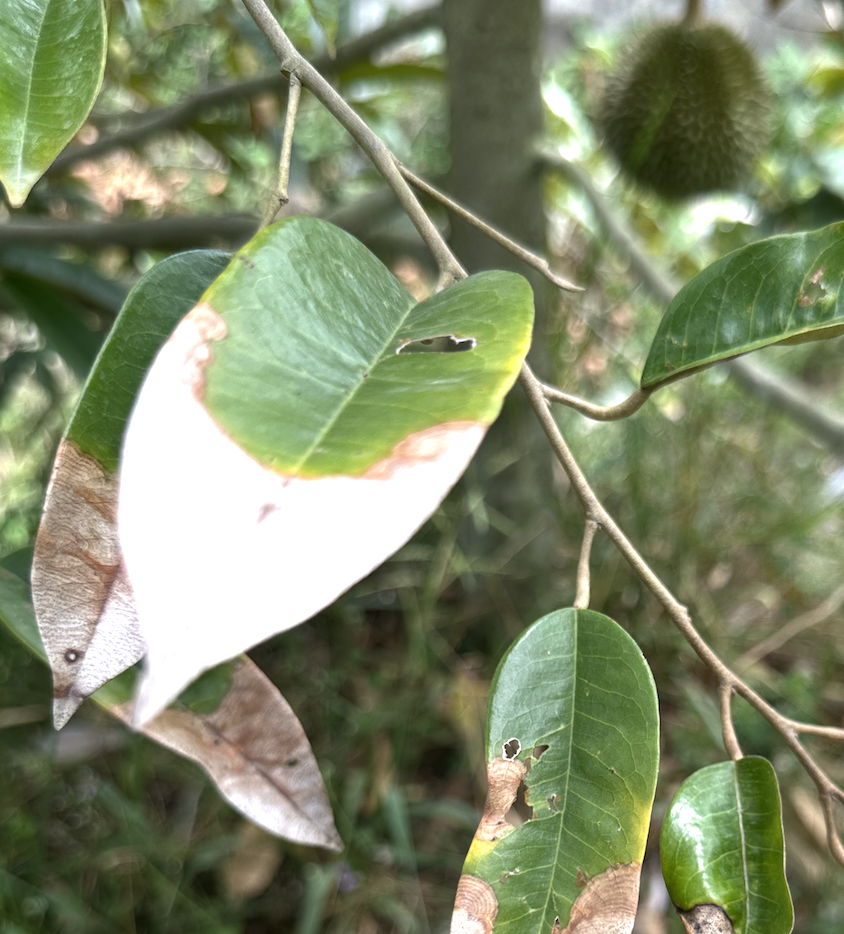
Label: anthracnose_disease